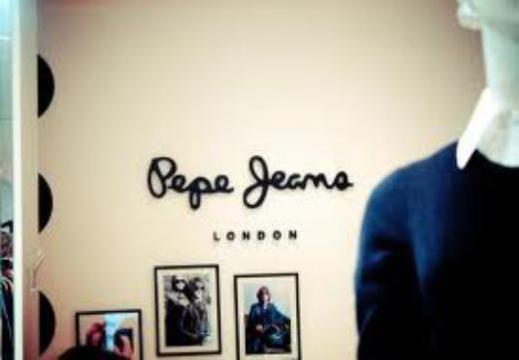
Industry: Clothes